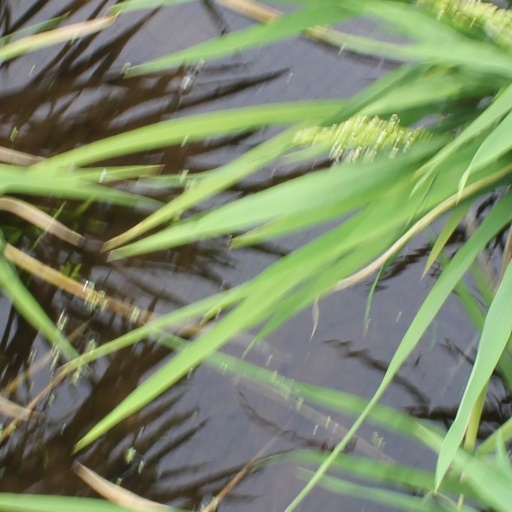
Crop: rice